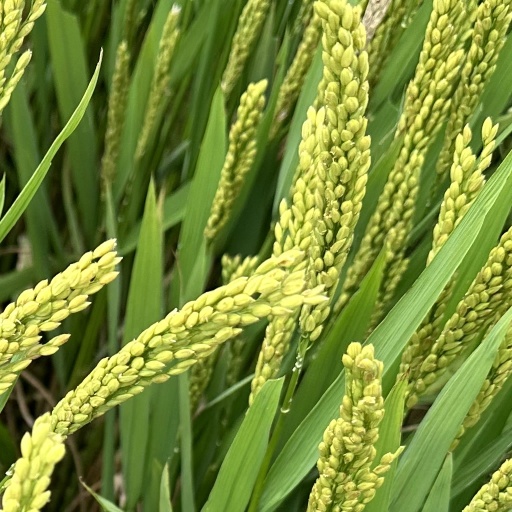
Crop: rice